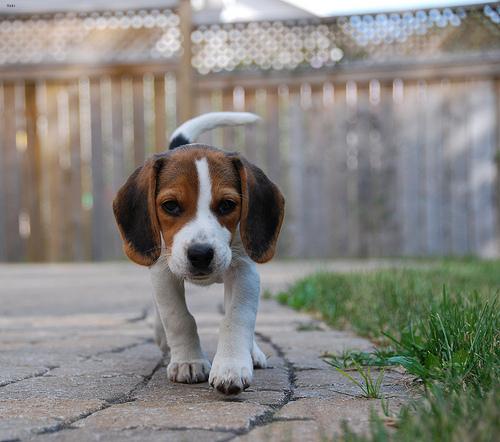
Breed: beagle